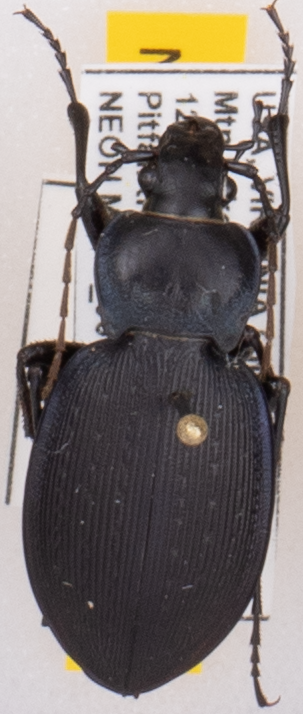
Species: Carabus goryi
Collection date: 2022-05-31
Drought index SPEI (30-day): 0.47
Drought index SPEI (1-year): -0.71
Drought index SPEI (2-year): -0.1